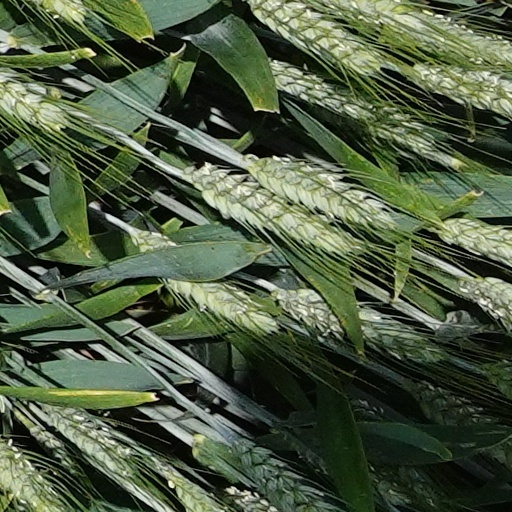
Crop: wheat